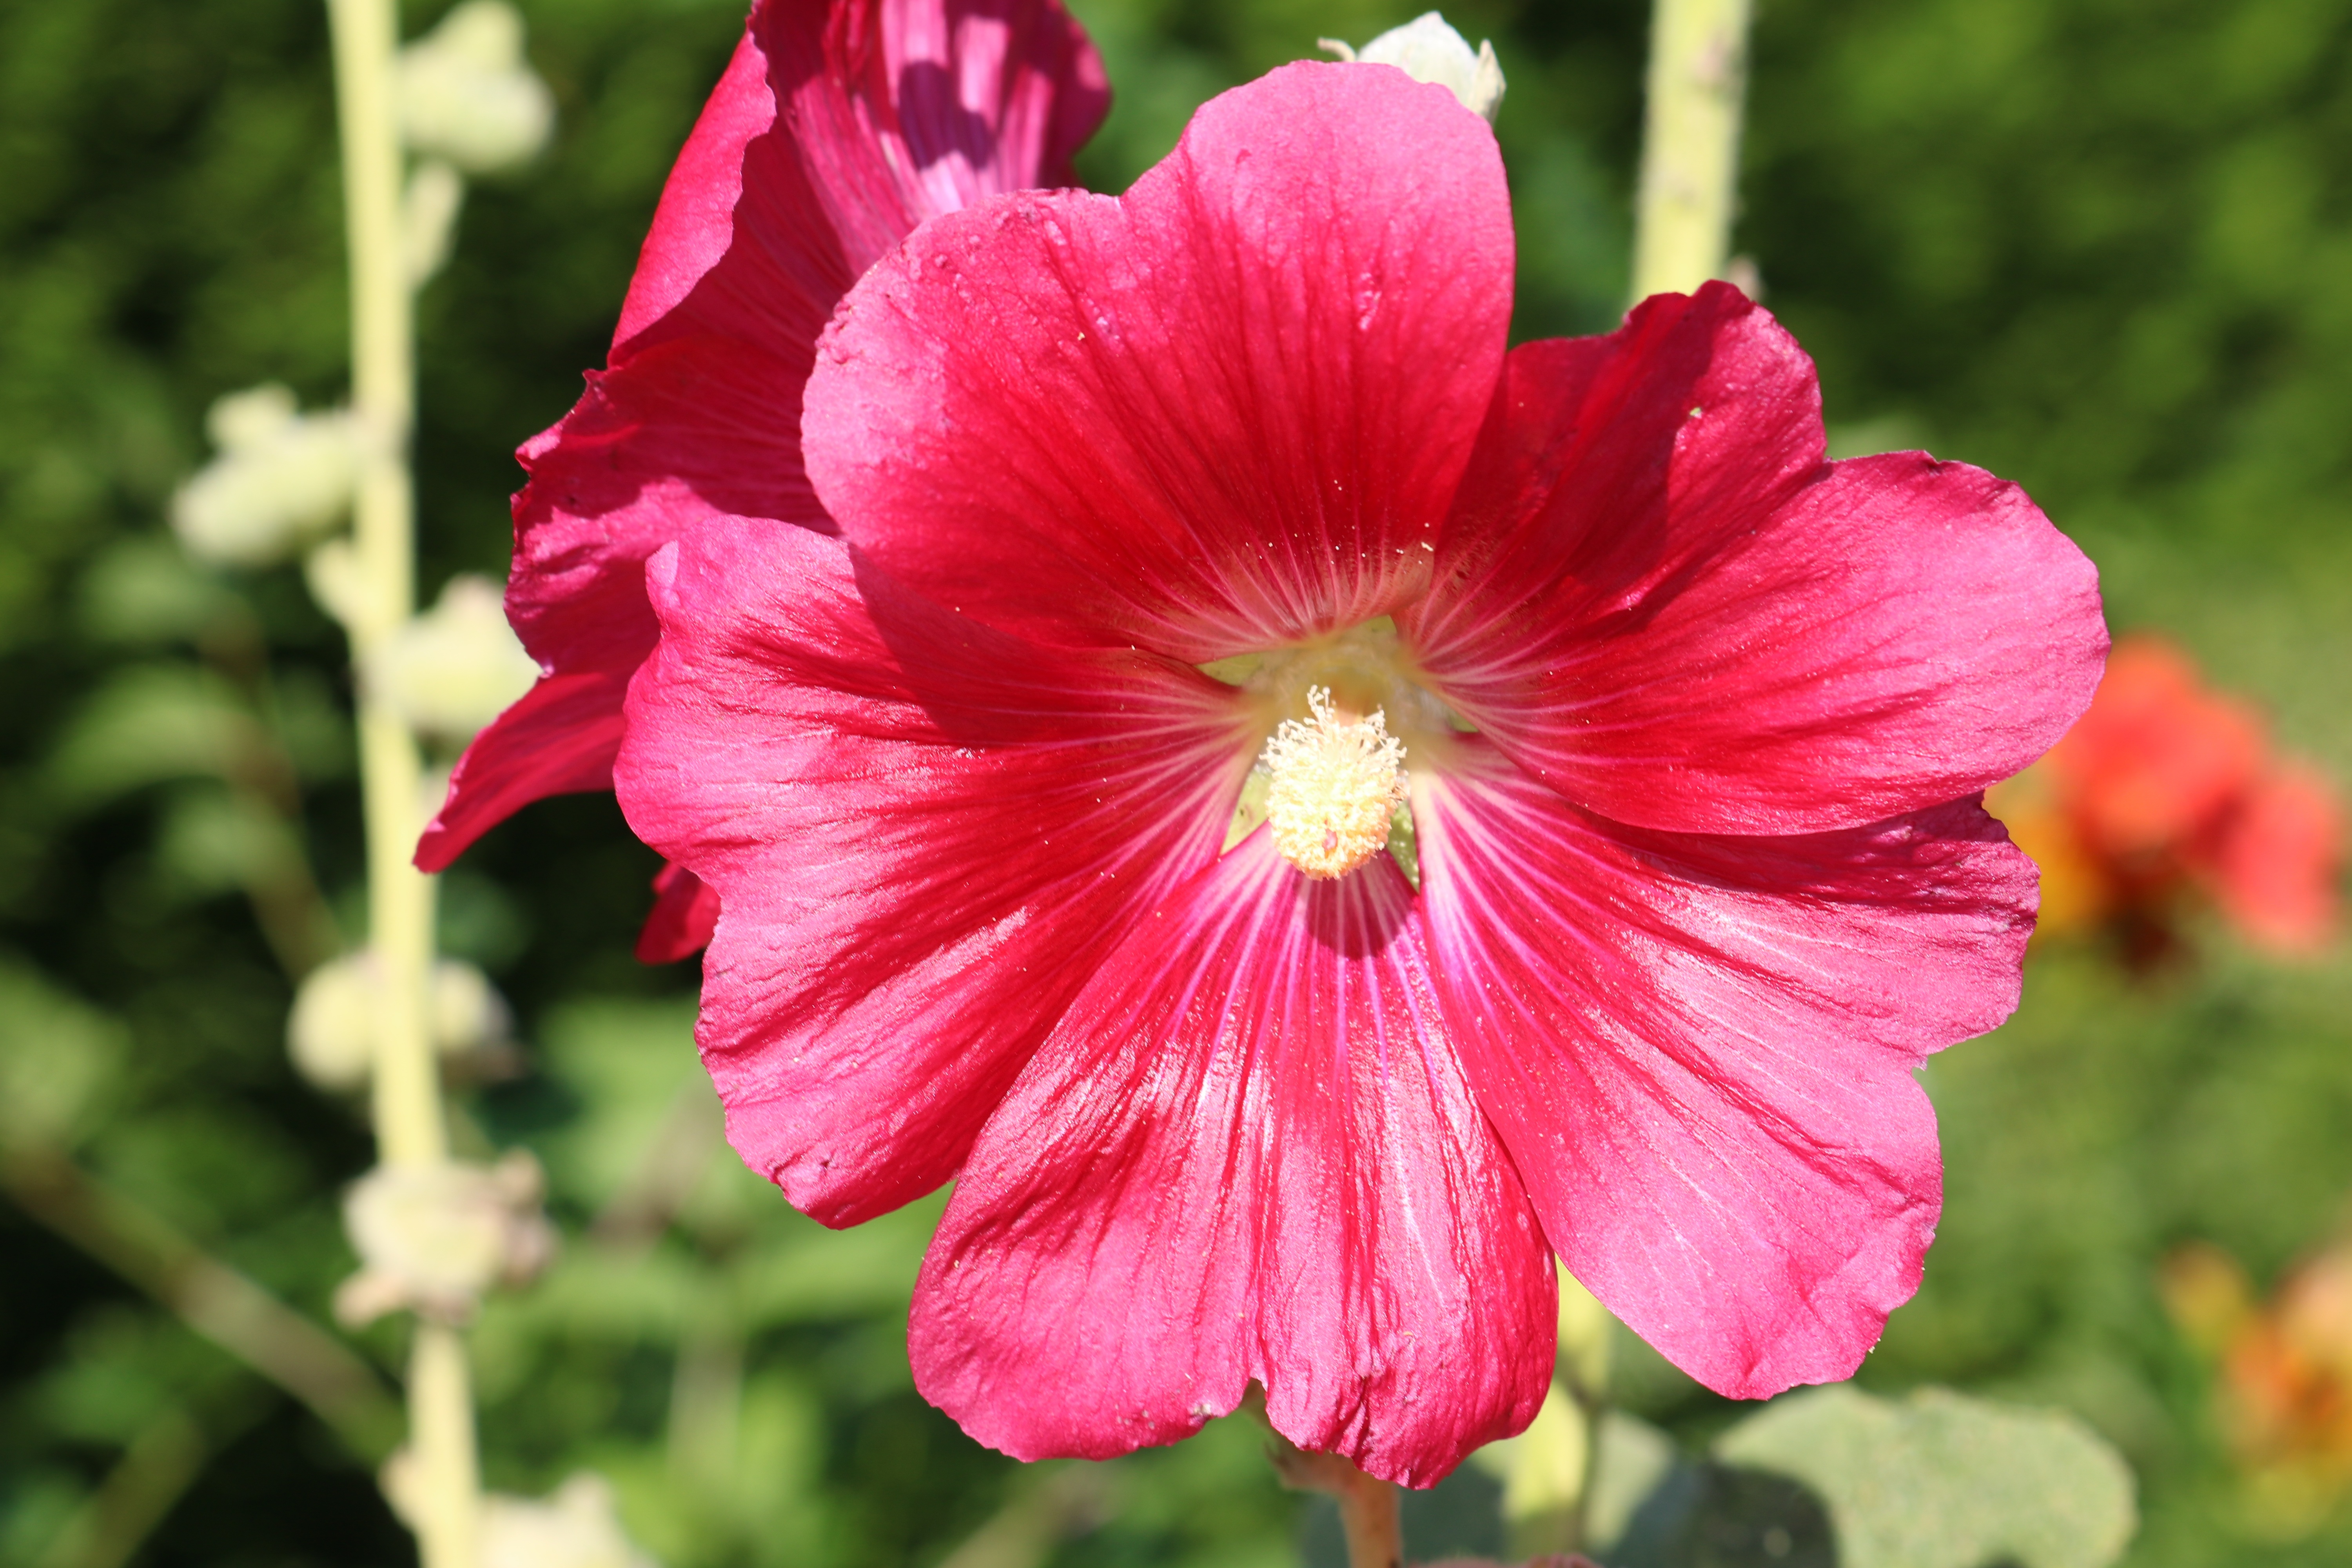
nature, plant, flower, petal, red, botany, garden, flora, flowers, hollyhocks, macro photography, flowering plant, annual plant, land plant